Anarchism in Belgium

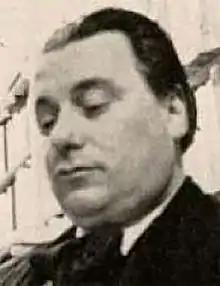
Hem Day

As after World War I, Belgian anarchism emerged shaken from World War II. However, as soon as the last battles had been fought, attempts to rebuild the movement appear. Even if they did not define themselves specifically as an anarchist, by welcoming libertarians and letting them express themselves, several groups participated in this libertarian renewal. Their purpose was social justice, pacifism, anti-militarism, anti-fascism, etc.